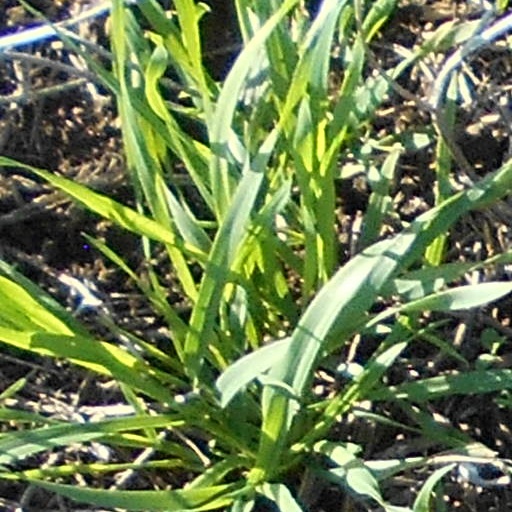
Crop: wheat